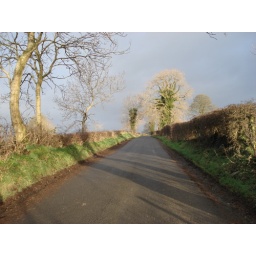
a random road near the base